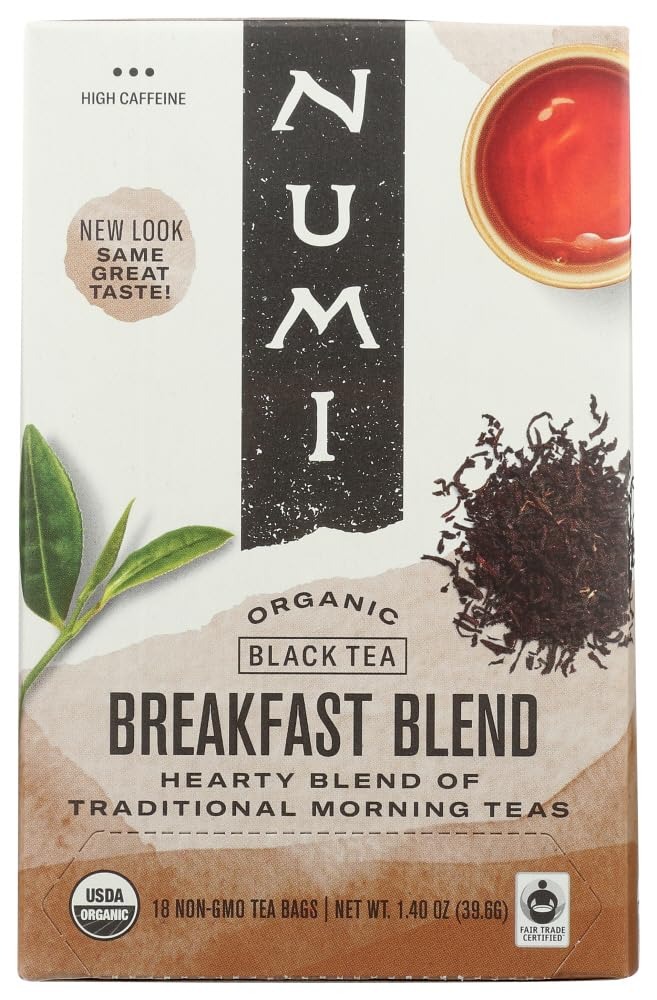
Item Name: Numi Organic Tea Breakfast Blend Tea 18 Bags (Pack of 2)
Value: 2.0
Unit: Count

Price: 15.33